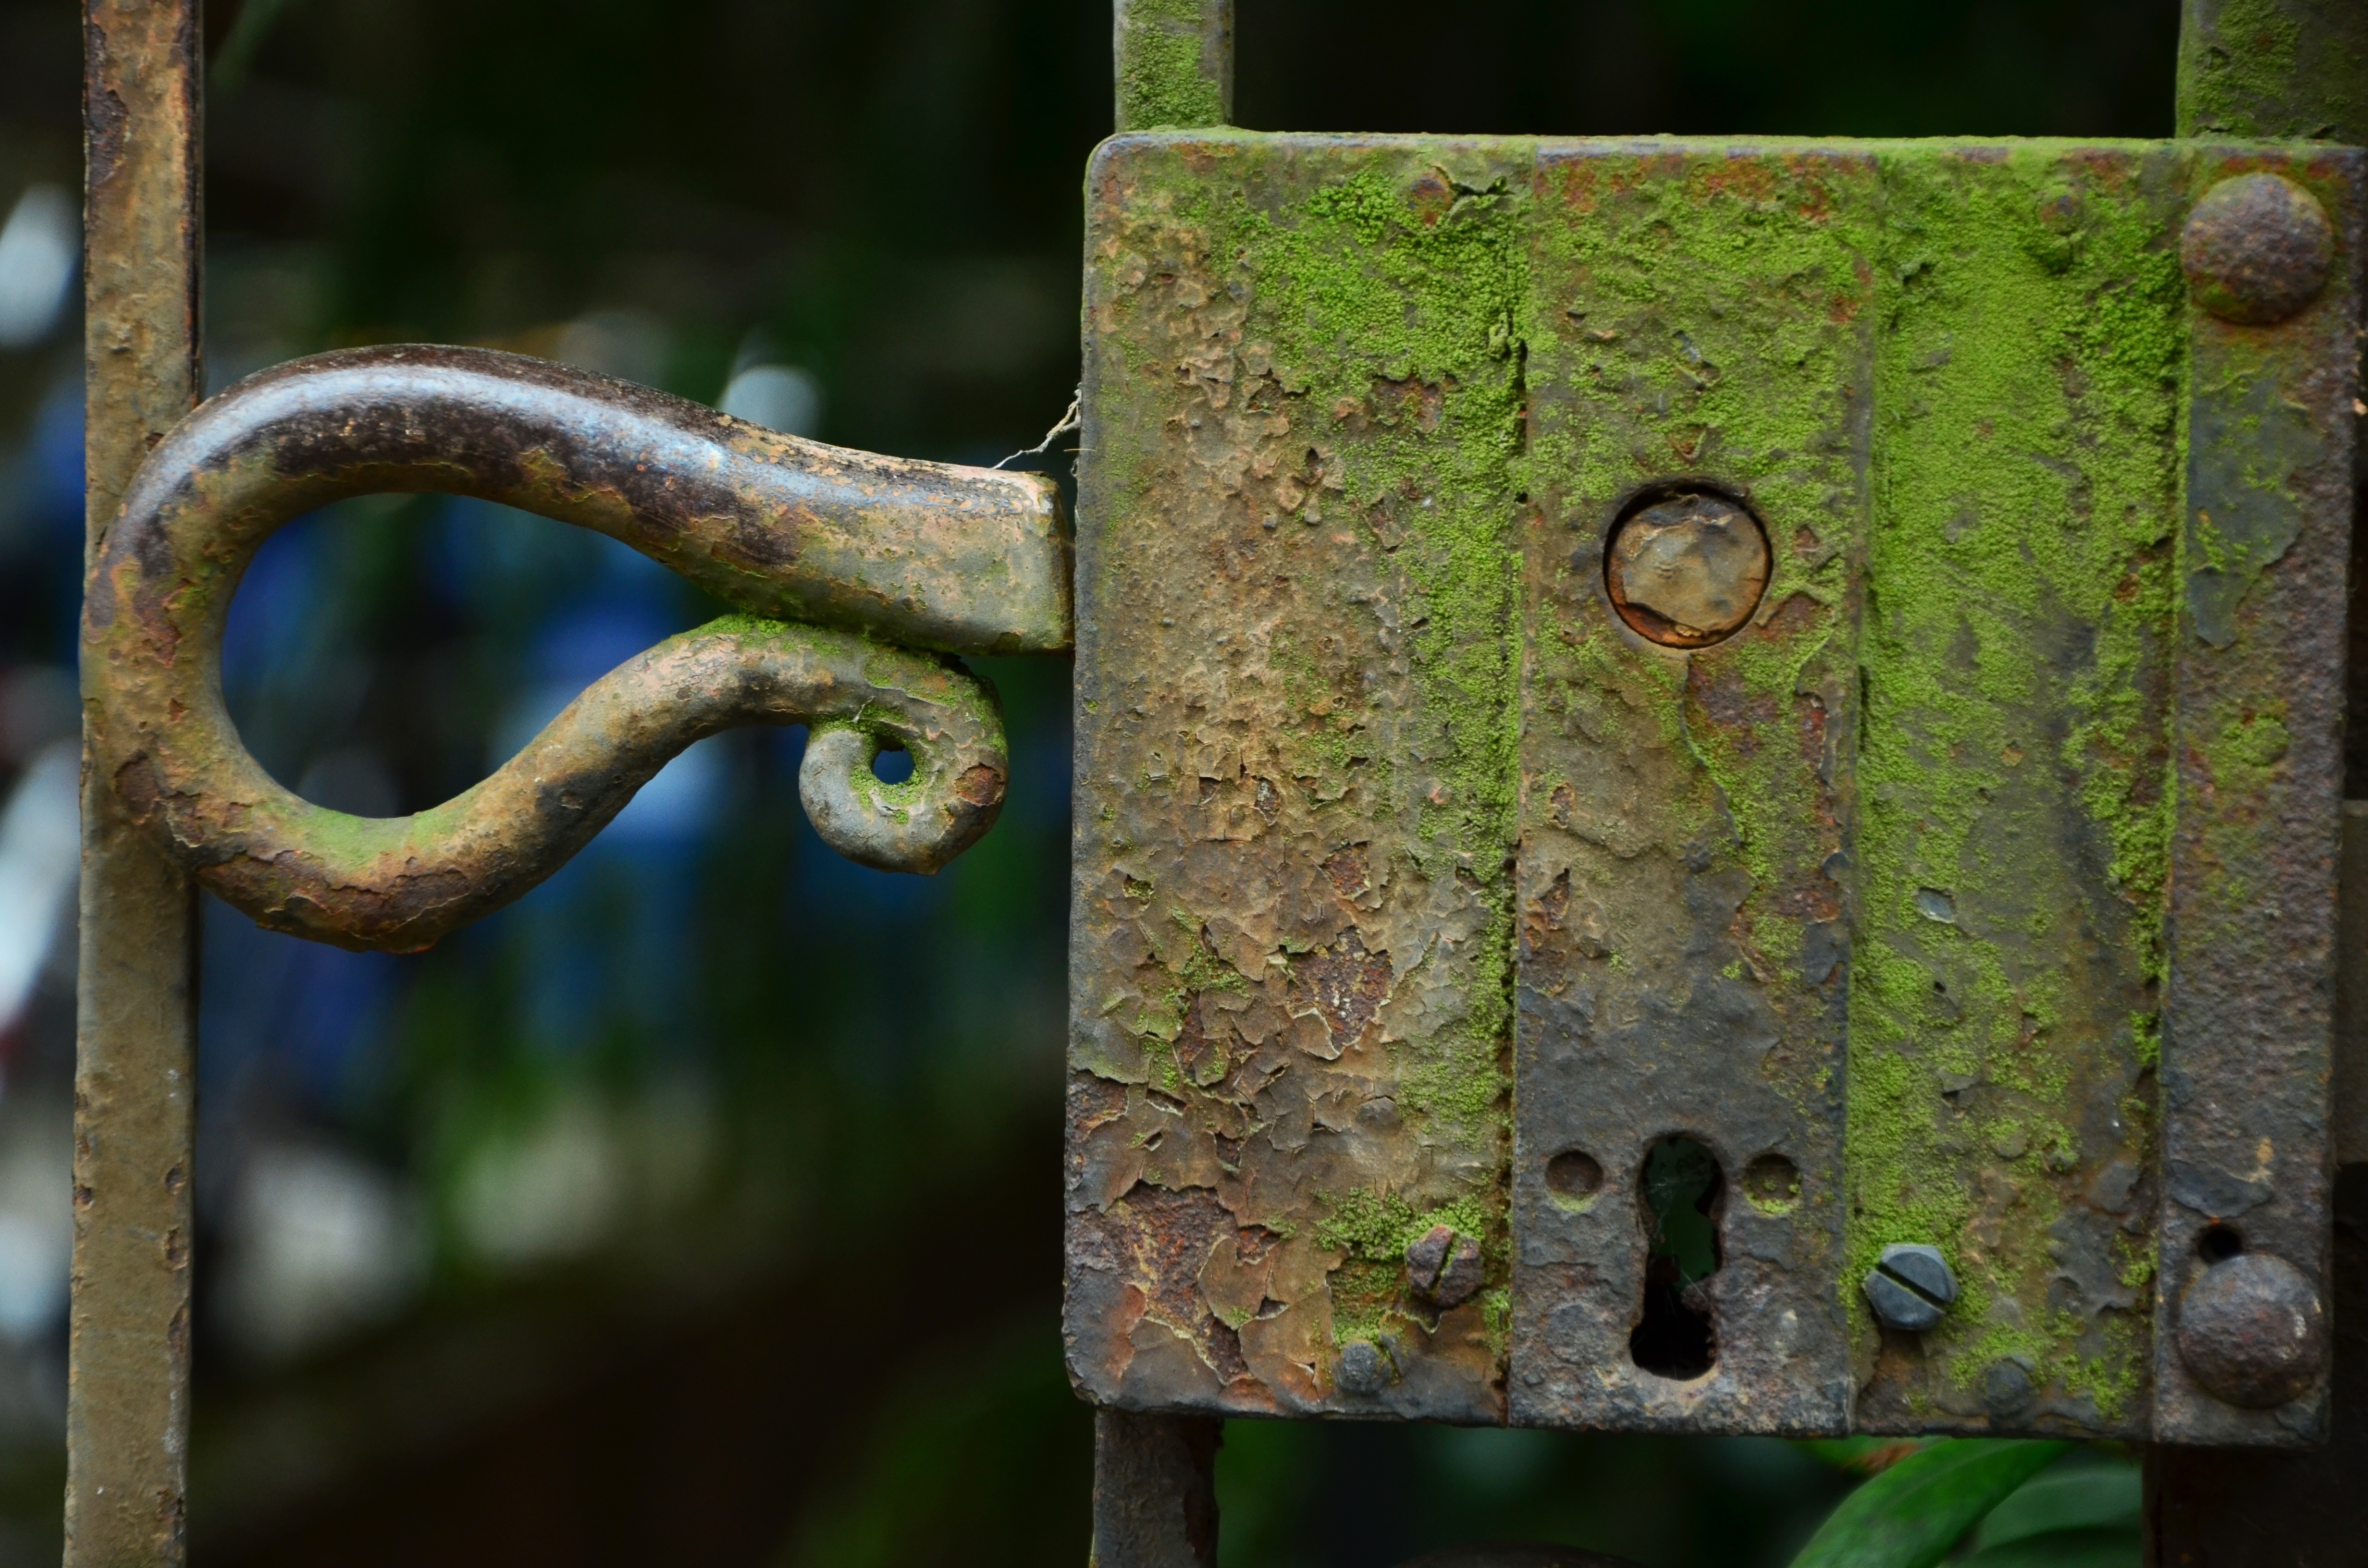
tree, nature, forest, open, wood, antique, leaf, trunk, old, wildlife, rust, green, jungle, metal, castle, close, security, fauna, material, close up, rusty, input, door lock, door handle, door knob, locks to, macro photography, verdigris